European printmaking in the 20th century

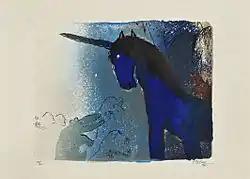
"The Unicorn" (1975), silkscreen print by Adi Holzer

The interwar period saw the emergence in France of the so-called School of Paris, a heterodox group of artists linked to various artistic styles such as post-impressionism, expressionism, cubism and surrealism. The term encompasses a wide variety of artists, both French and foreign, who resided in the French capital in the interval between the two world wars. In the graphic field, Russian-born Marc Chagall stood out, who developed a style denoting Fauvist and Cubist influences, although interpreted in a personal way, with a work of dreamlike tone and intense chromaticism. He began printmaking at the age of thirty-six, with the illustrations for Paul Cassirer's autobiography "Mein Leben" (1923), twenty-six etchings and drypoints. Already established in Paris, he carried out several commissions for the publisher Vollard: "Les âmes mortes" by Nikolai Gogol (1924–1925), "Les Fables" by La Fontaine (1926–1931), "L'Ancien Testament" (1931–1939). Exiled in the United States between 1941 and 1948, he produced here the lithographic series "Four Tales from the Arabian Nights". Back in France, he produced several series of lithographs: "Daphnis and Chloe" (1961), "Circus" (1967), "In the Land of the Gods" (1967); as well as etchings, aquatints, monotypes and the woodcut series "Poems" (1968). Also worth mentioning in this school are: Louis Jou, devoted himself to woodcuts intended for the illustration of books in luxury editions; André Dunoyer de Segonzac devoted himself to intaglio, in which he was a prolific author (1600 plates), his main work was the illustration of the "Georgics" of Virgil (1947); Luc-Albert Moreau excelled in lithography; in poster art, Paul Colin, Jean Carlou and Cassandre stood out, renewing and modernizing the genre.